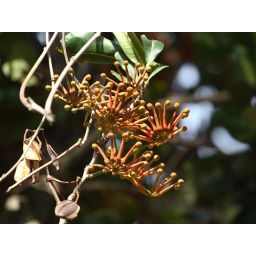
unknown tree flower in my yard